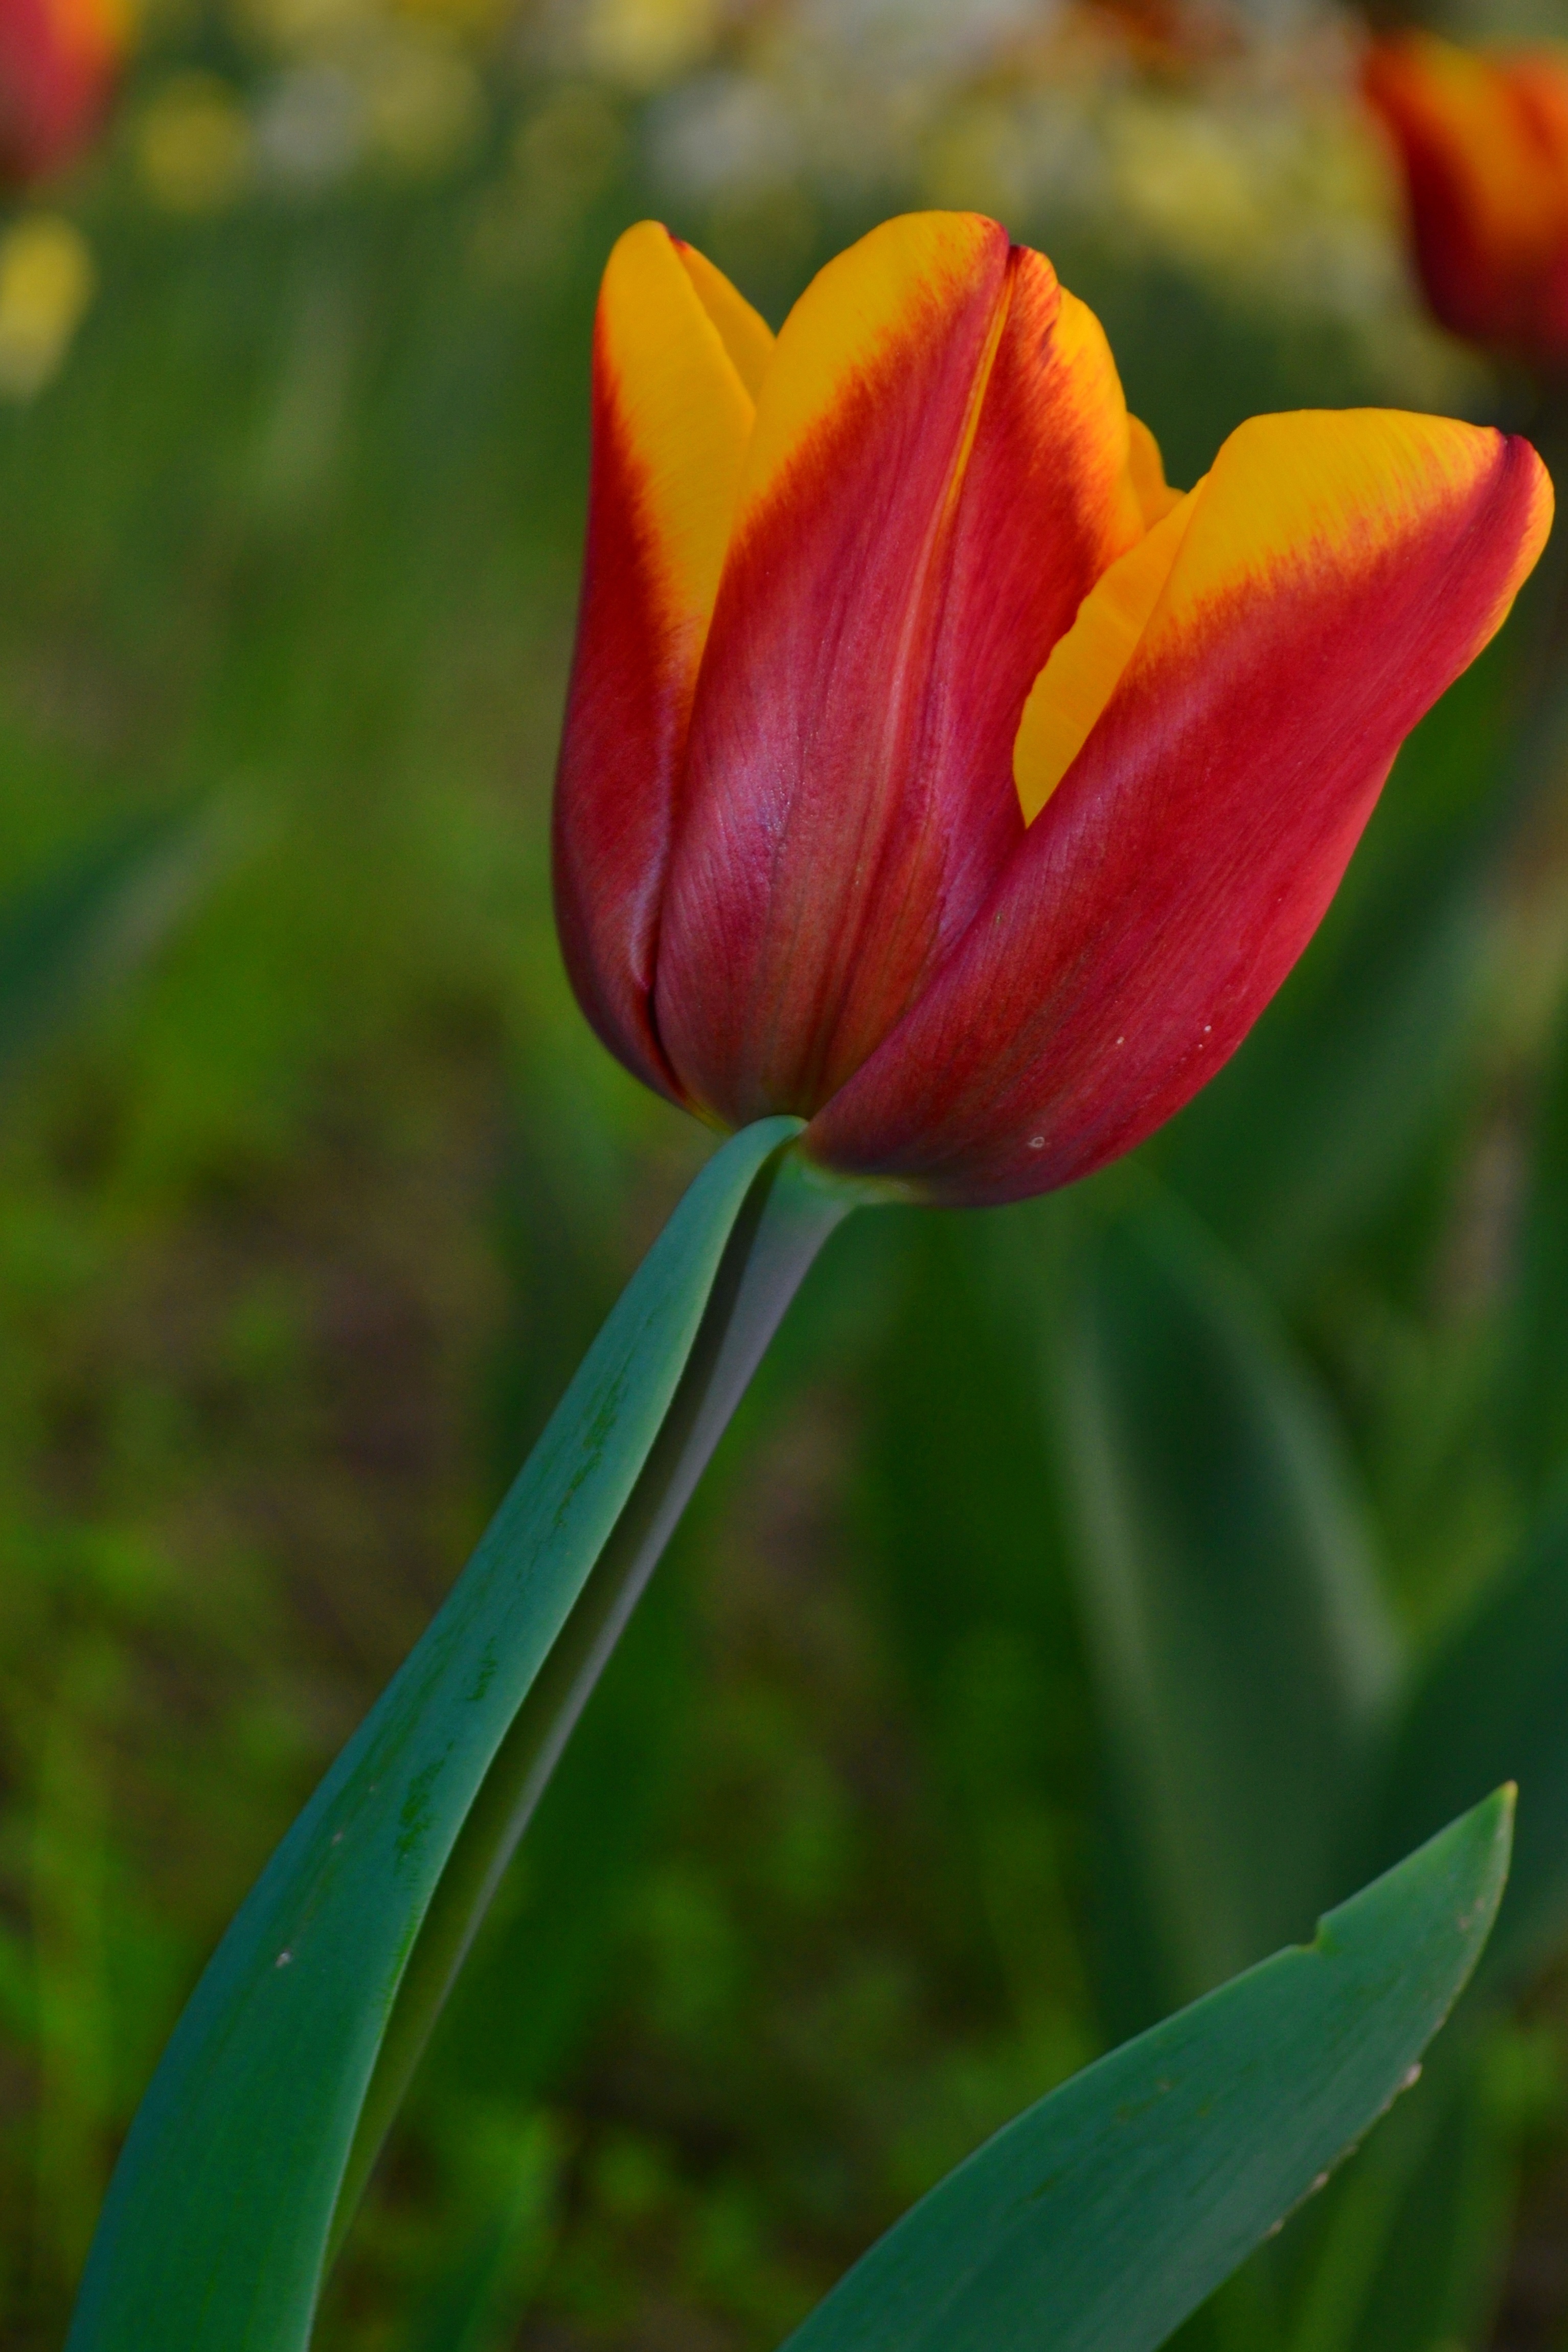
nature, plant, leaf, flower, petal, summer, tulip, green, red, botany, yellow, garden, flora, colors, detail, only, macro photography, flowering plant, lily family, plant stem, land plant